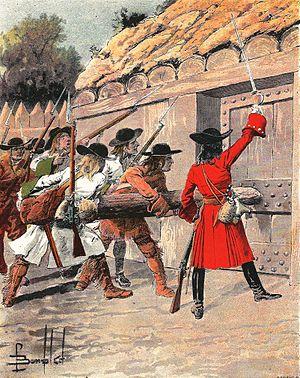
Attaque du fort Monsipi par d'Iberville Illustration tirée de l'Histoire de la Nouvelle France d'Eugène Guénin
Pierre de Troyes, aussi connu comme le chevalier ou le sieur de Troyes, est un capitaine d'une compagnie franche de la Marine en Nouvelle-France. Il naît le 3 mai 1645 en Normandie ou en Champagne et meurt au fort Niagara le 8 mai 1688.
L’expédition de la baie d'Hudson de 1686 est un conflit opposant la France et l’Angleterre dans la baie d’Hudson et qui a pour cause principale le contrôle du lucratif commerce des fourrures. Elle désigne une expédition menée par la Nouvelle-France contre les postes de traite de la compagnie de la baie d'Hudson dans la partie sud de la baie d'Hudson. Dirigée par Pierre de Troyes, sur ordre du gouverneur de la Nouvelle-France, l’expédition permet de capturer les postes de Moose Factory, Rupert House, Fort Albany ainsi que le Craven, navire de la Compagnie de la Baie d’Hudson. C’est aussi une mission d’exploration car elle traverse des territoires inconnus. Le conflit de la baie d’Hudson est un épisode qui précède de quelques mois de le déclenchement de la guerre de Neuf Ans entre la France et l'Angleterre. Un des lieutenants du chevalier de Troyes, Pierre Le Moyne d'Iberville, entreprit d’autres expéditions qui culminèrent lors de la victoire navale de 1697. A la fin de la guerre, la Nouvelle-France contrôlait tous les ports de la compagnie sauf un.